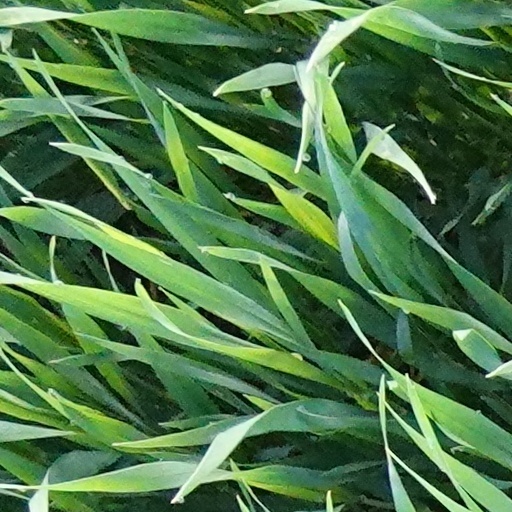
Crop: wheat